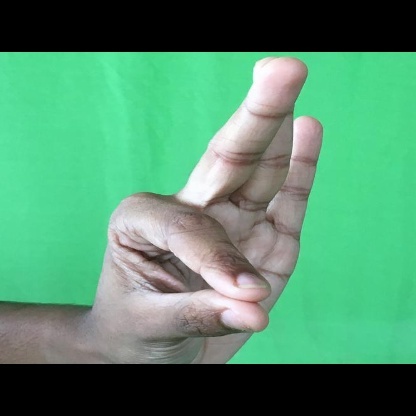
Mudra: Hamsasyam